SMS Moltke

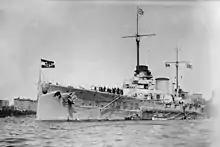
in New York in 1912

The ship was armed with a main battery of ten SK L/50 guns mounted in five twin-gun turrets; of these, one was placed forward, two were "en echelon" amidships, and the other two were in a superfiring pair aft. Her secondary armament consisted of twelve SK L/45 guns placed in individual casemates in the central portion of the ship and twelve SK L/45 guns, also in individual mounts in the bow, the stern, and around the forward conning tower. She was also equipped with four submerged torpedo tubes, one in the bow, one in the stern, and one on each broadside.